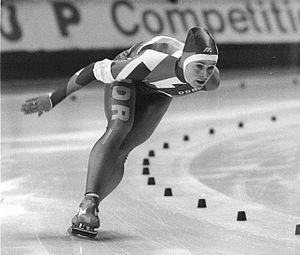
Les Jeux olympiques d'hiver de 1998, officiellement connus comme les XVIIIᵉˢ Jeux olympiques d'hiver, ont lieu à Nagano au Japon du 7 au 22 février 1998. La ville était déjà candidate pour accueillir les Jeux olympiques d'hiver de 1940 ainsi que ceux de 1972, mais elle a à chaque fois été éliminée au niveau des sélections japonaises. Nagano obtient l'organisation des Jeux lors de sa troisième candidature en s'imposant face aux villes d'Aoste en Italie, Jaca en Espagne, Östersund en Suède et Salt Lake City aux États-Unis. C'est la troisième fois qu'une ville japonaise organise les Jeux olympiques, après Tokyo en 1964 et Sapporo en 1972. Tous les sites des compétitions se situent dans la préfecture de Nagano. Ils sont financés par les communes, la préfecture et l'État japonais. Le comité d'organisation, dont les recettes proviennent en grande partie des droits de télédiffusion et des sponsors, prend en charge tous les autres frais d'organisation.